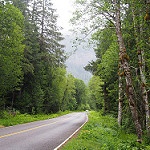
Label: forest